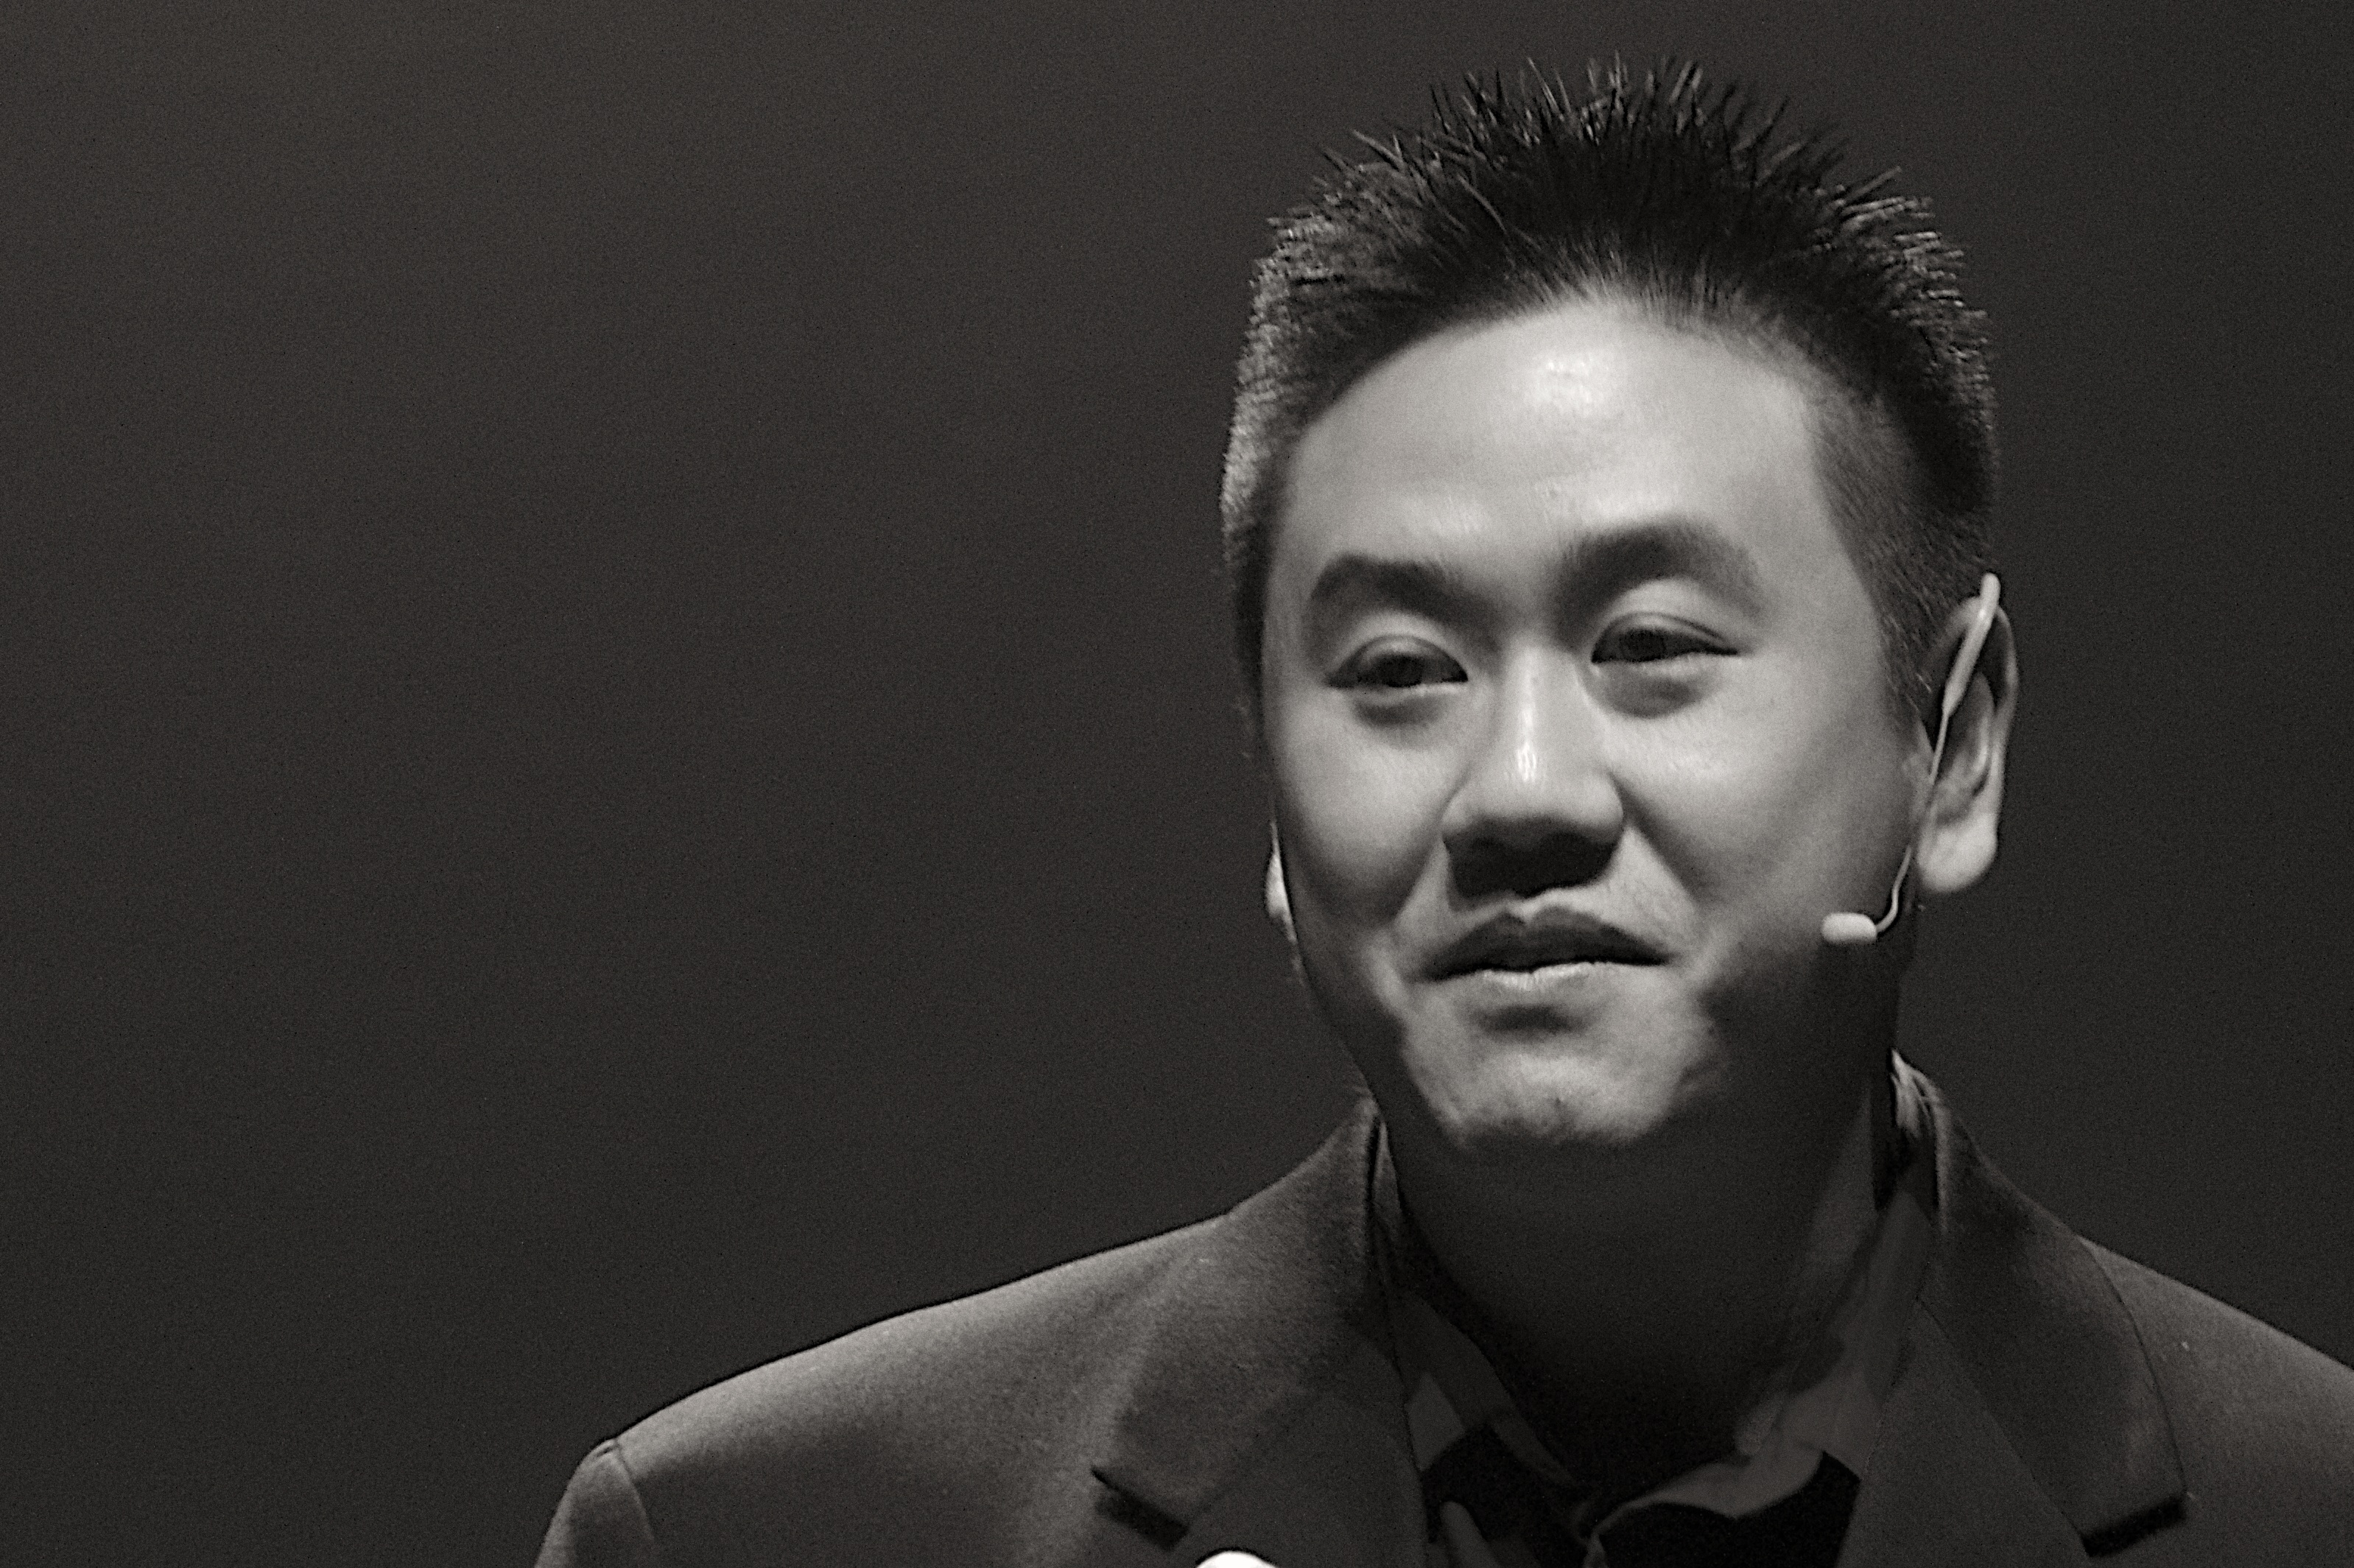
man, person, black and white, hair, photography, singer, portrait, model, black, monochrome, hairstyle, scctechtalks, photo shoot, monochrome photography, portrait photography, facial hair